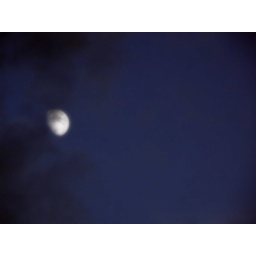
disappears in the gloom, of the mirror blue night